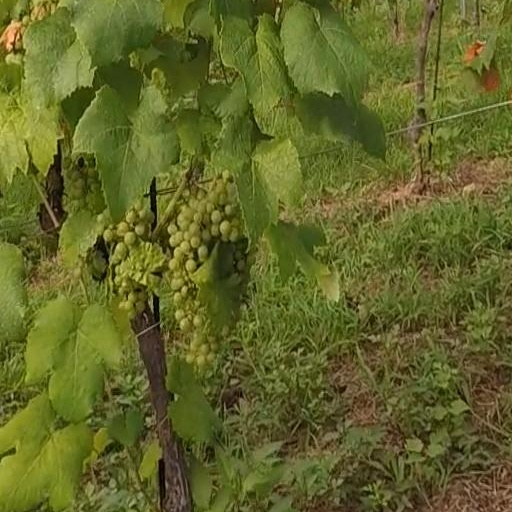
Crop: grape